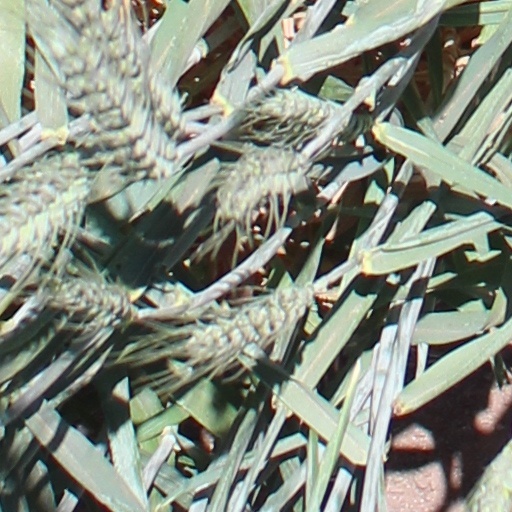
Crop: wheat